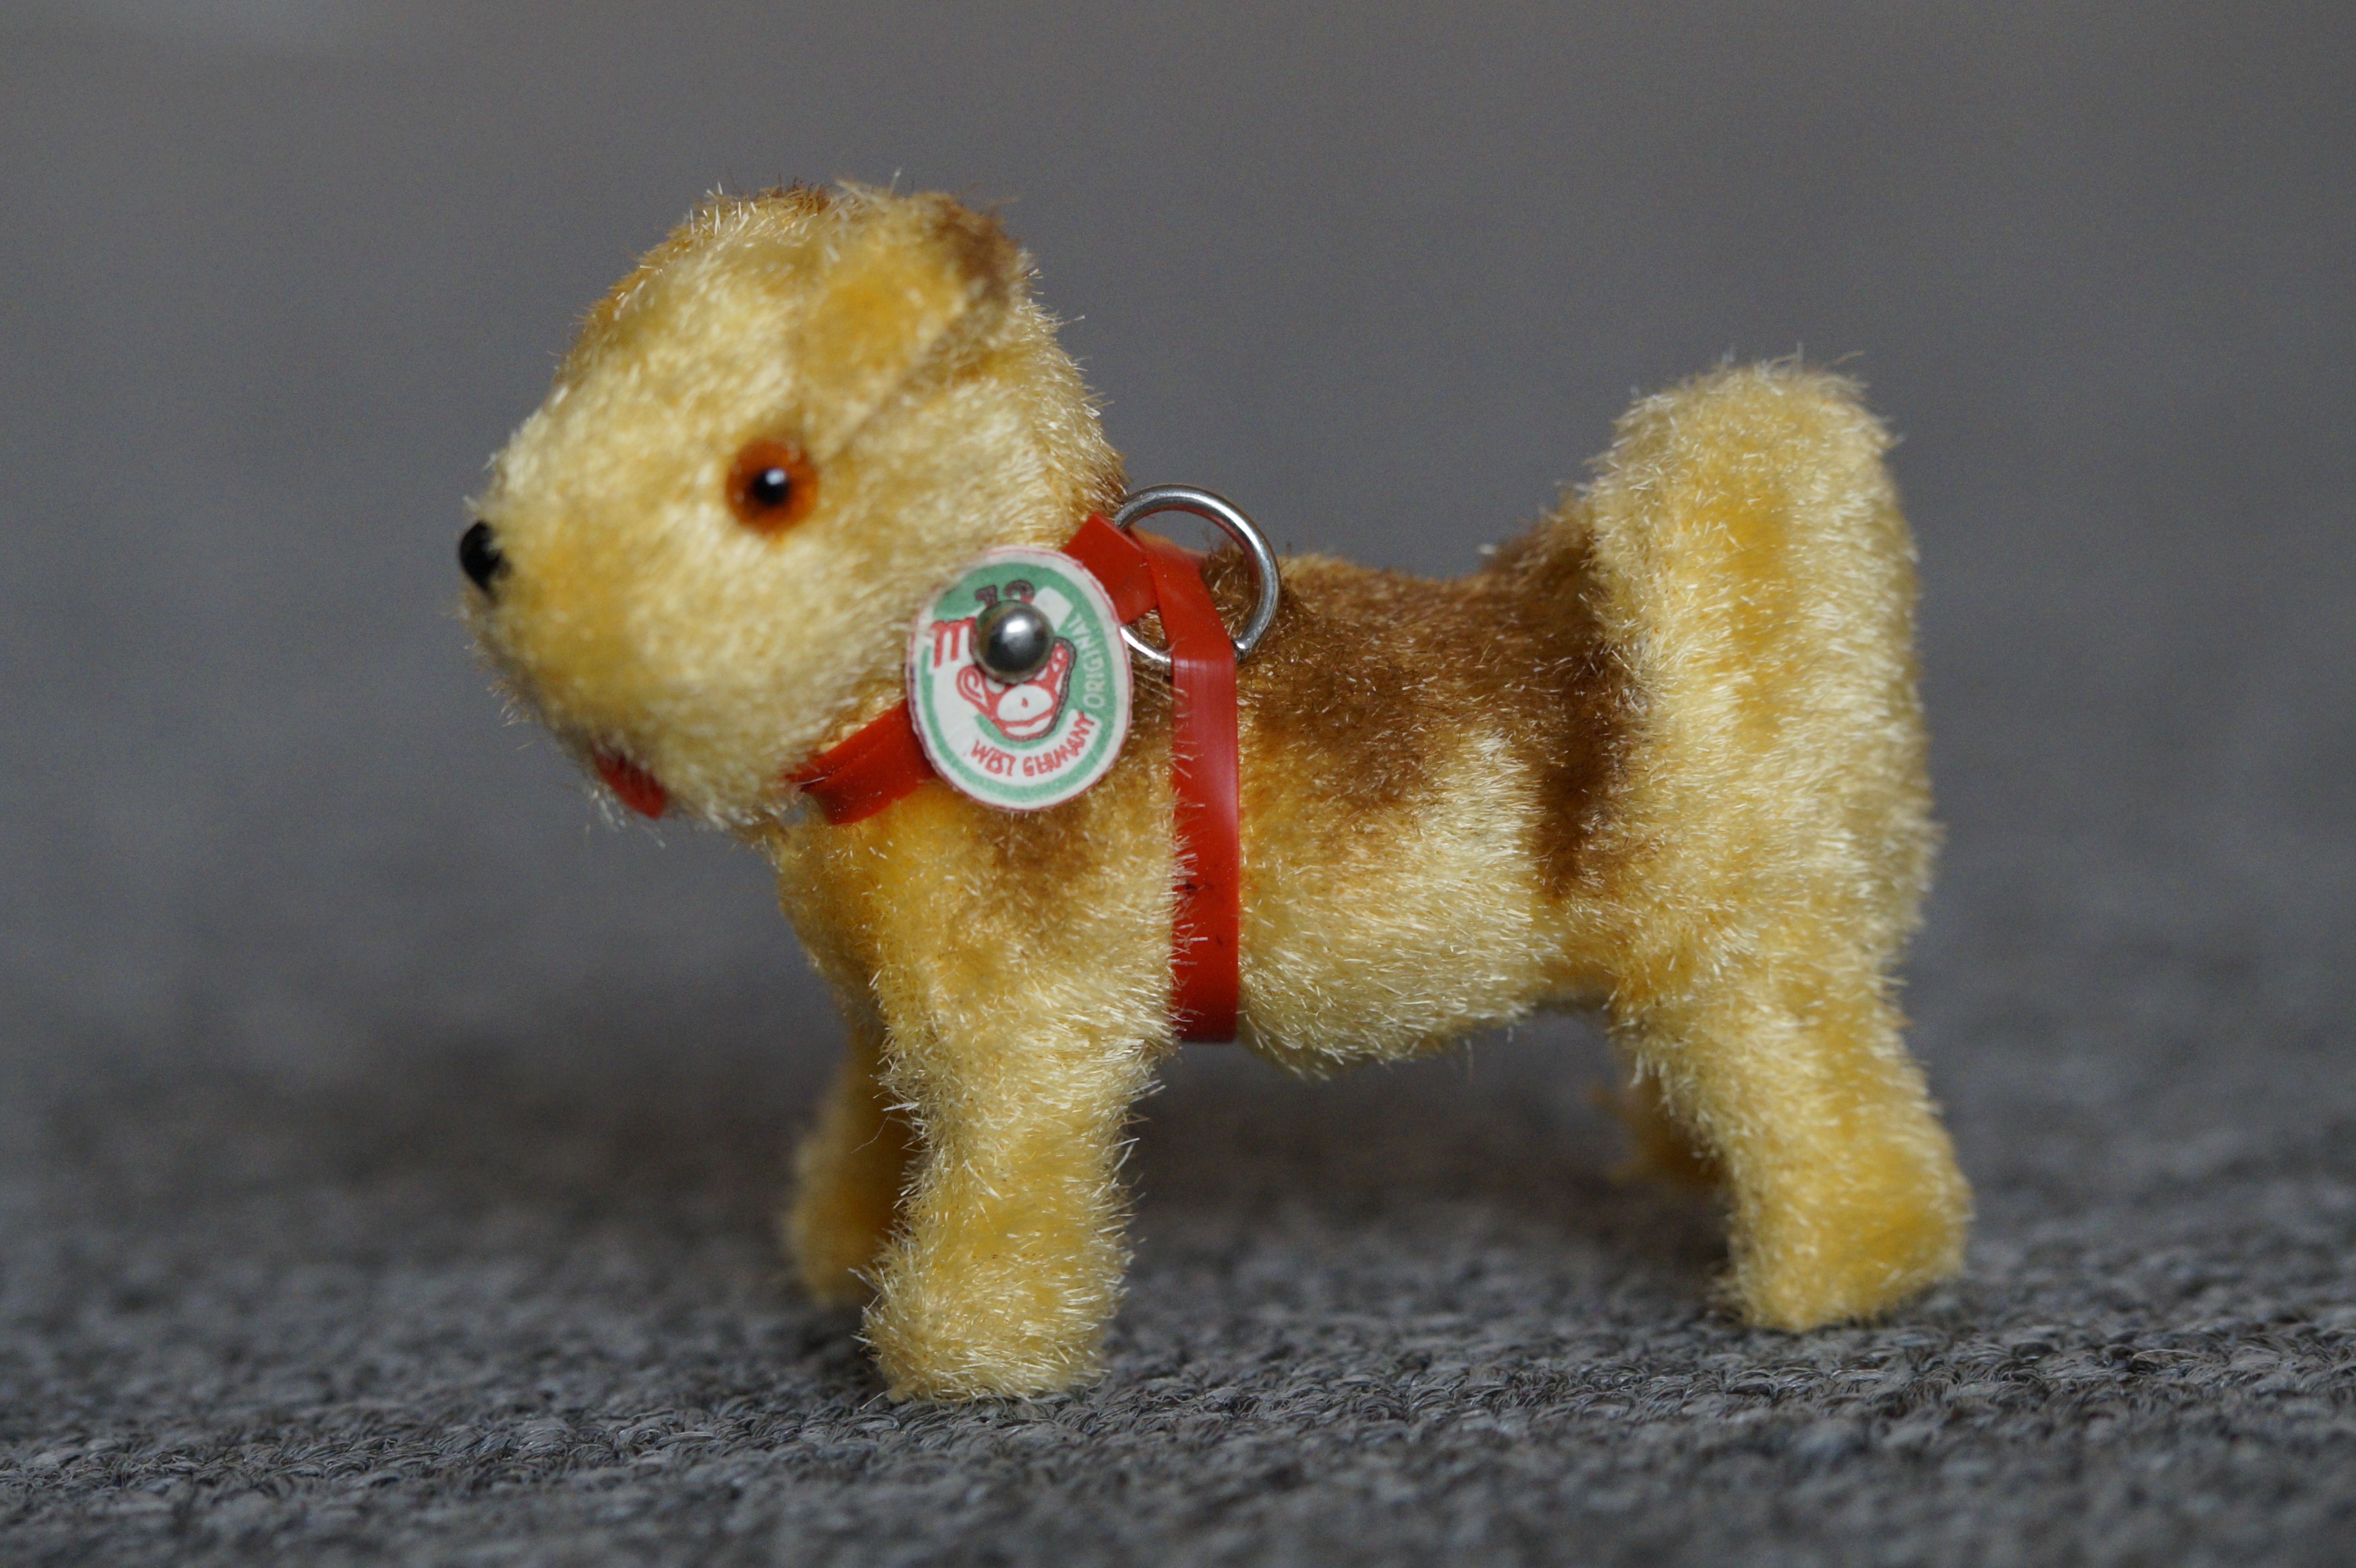
play, old, dog, animal, fur, mammal, child, nostalgia, yellow, toy, teddy bear, textile, children, toys, nostalgic, plush, 60s, stuffed toy, doll's house, dog like mammal